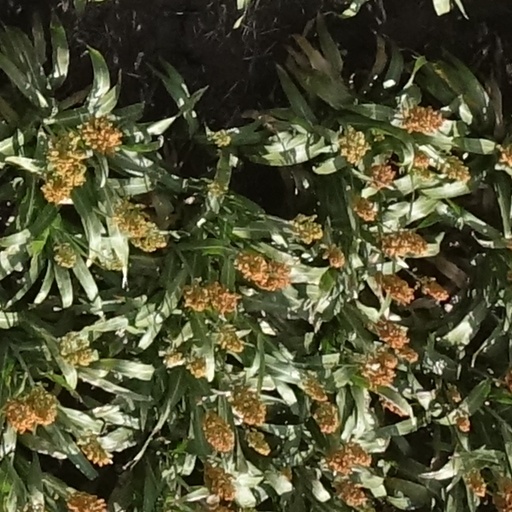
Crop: sorghum